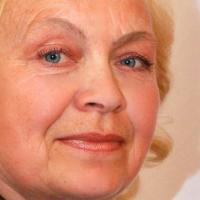
Age group: age 66-80